Idalion Tablet

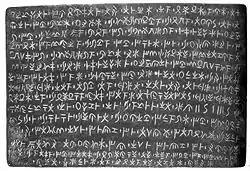
Line drawing of inscription, face B.

The Idalion Tablet is a 5th-century BC bronze tablet from Idalium, Cyprus. The script of the tablet is in the Cypriot syllabary and the inscription itself is in the Arcadocypriot dialect of Greek.